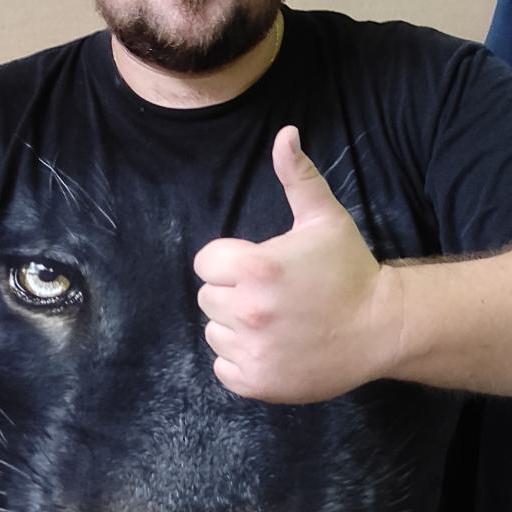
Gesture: like